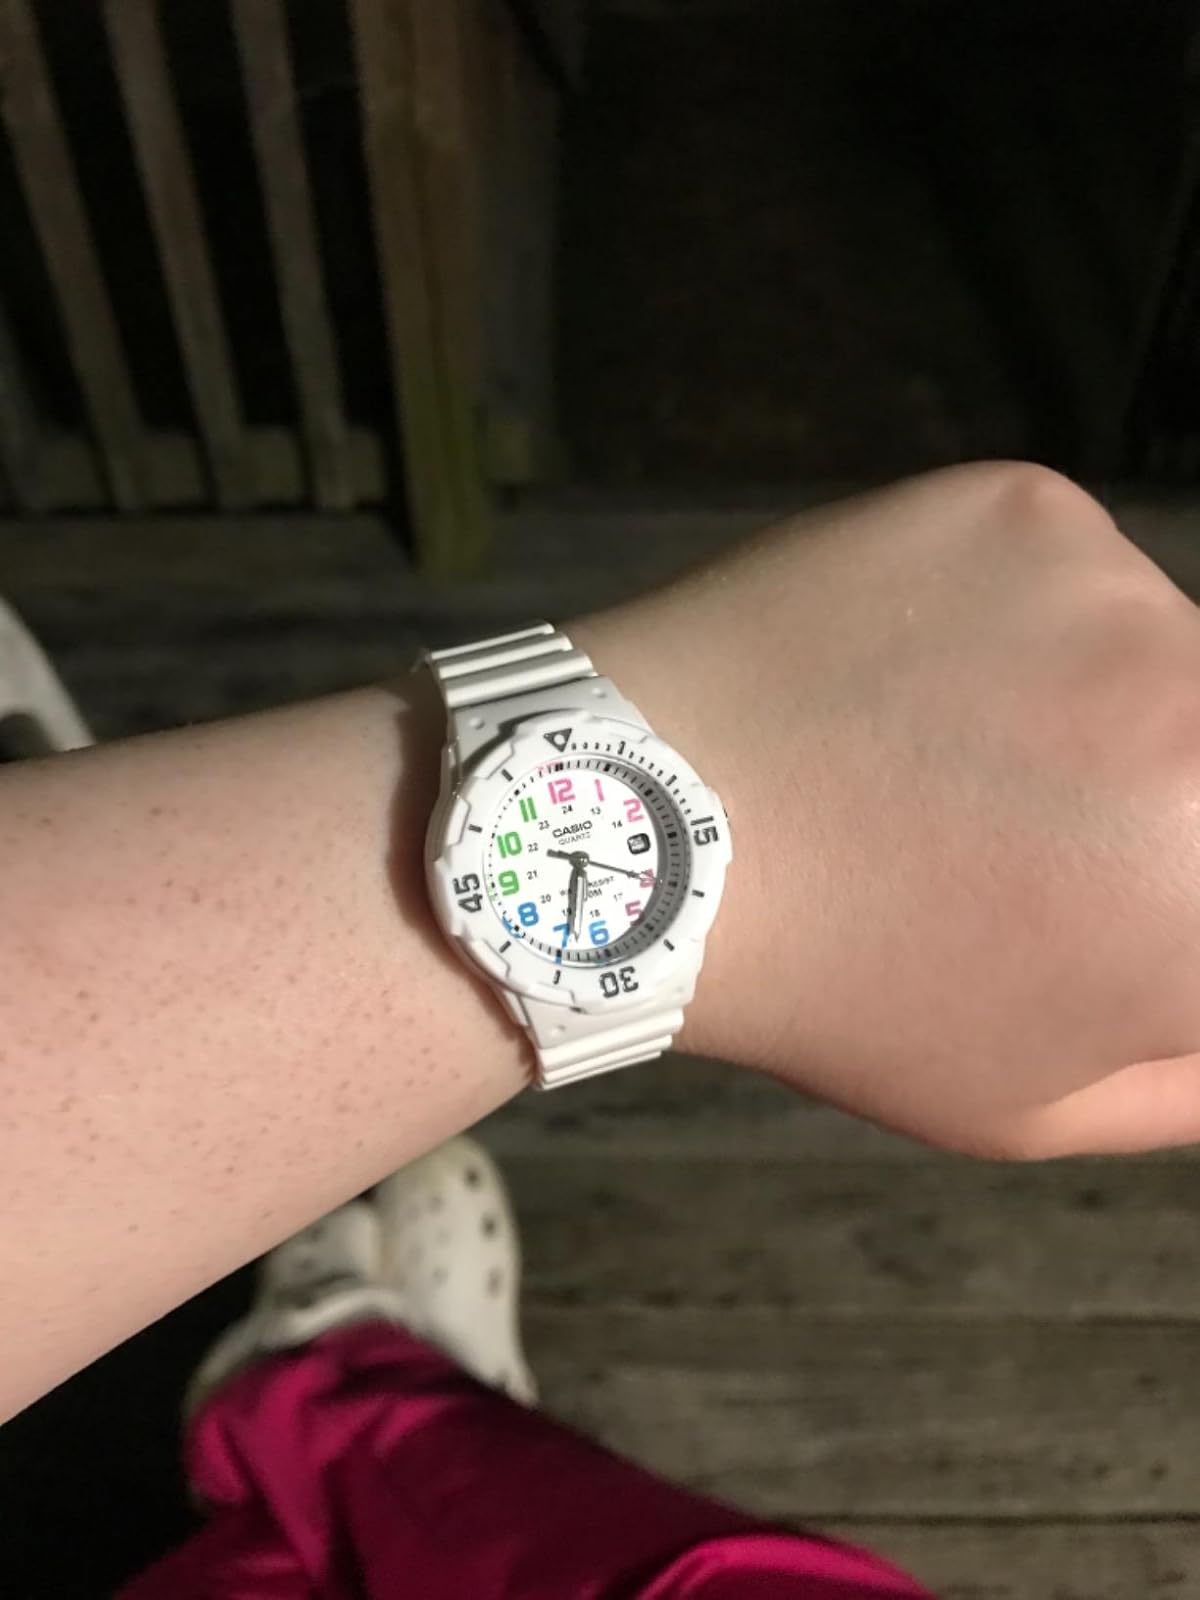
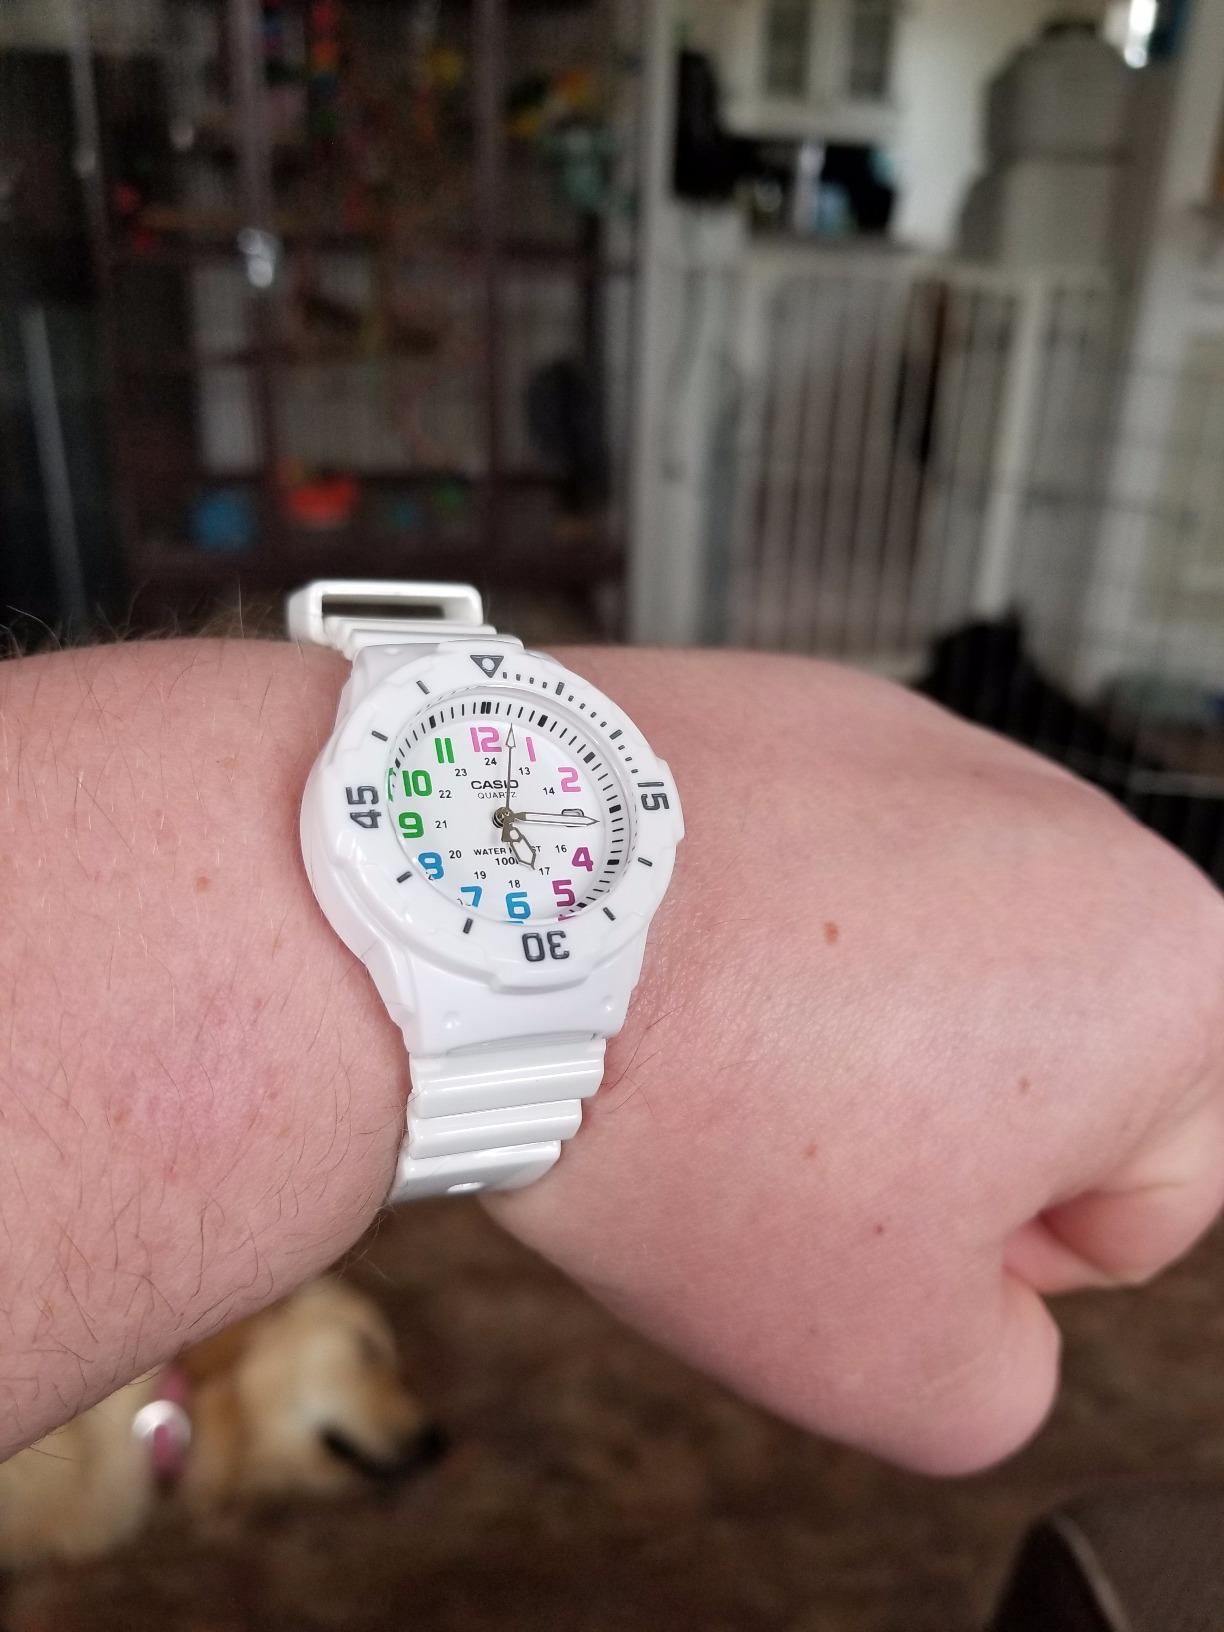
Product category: accessories_watch
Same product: yes